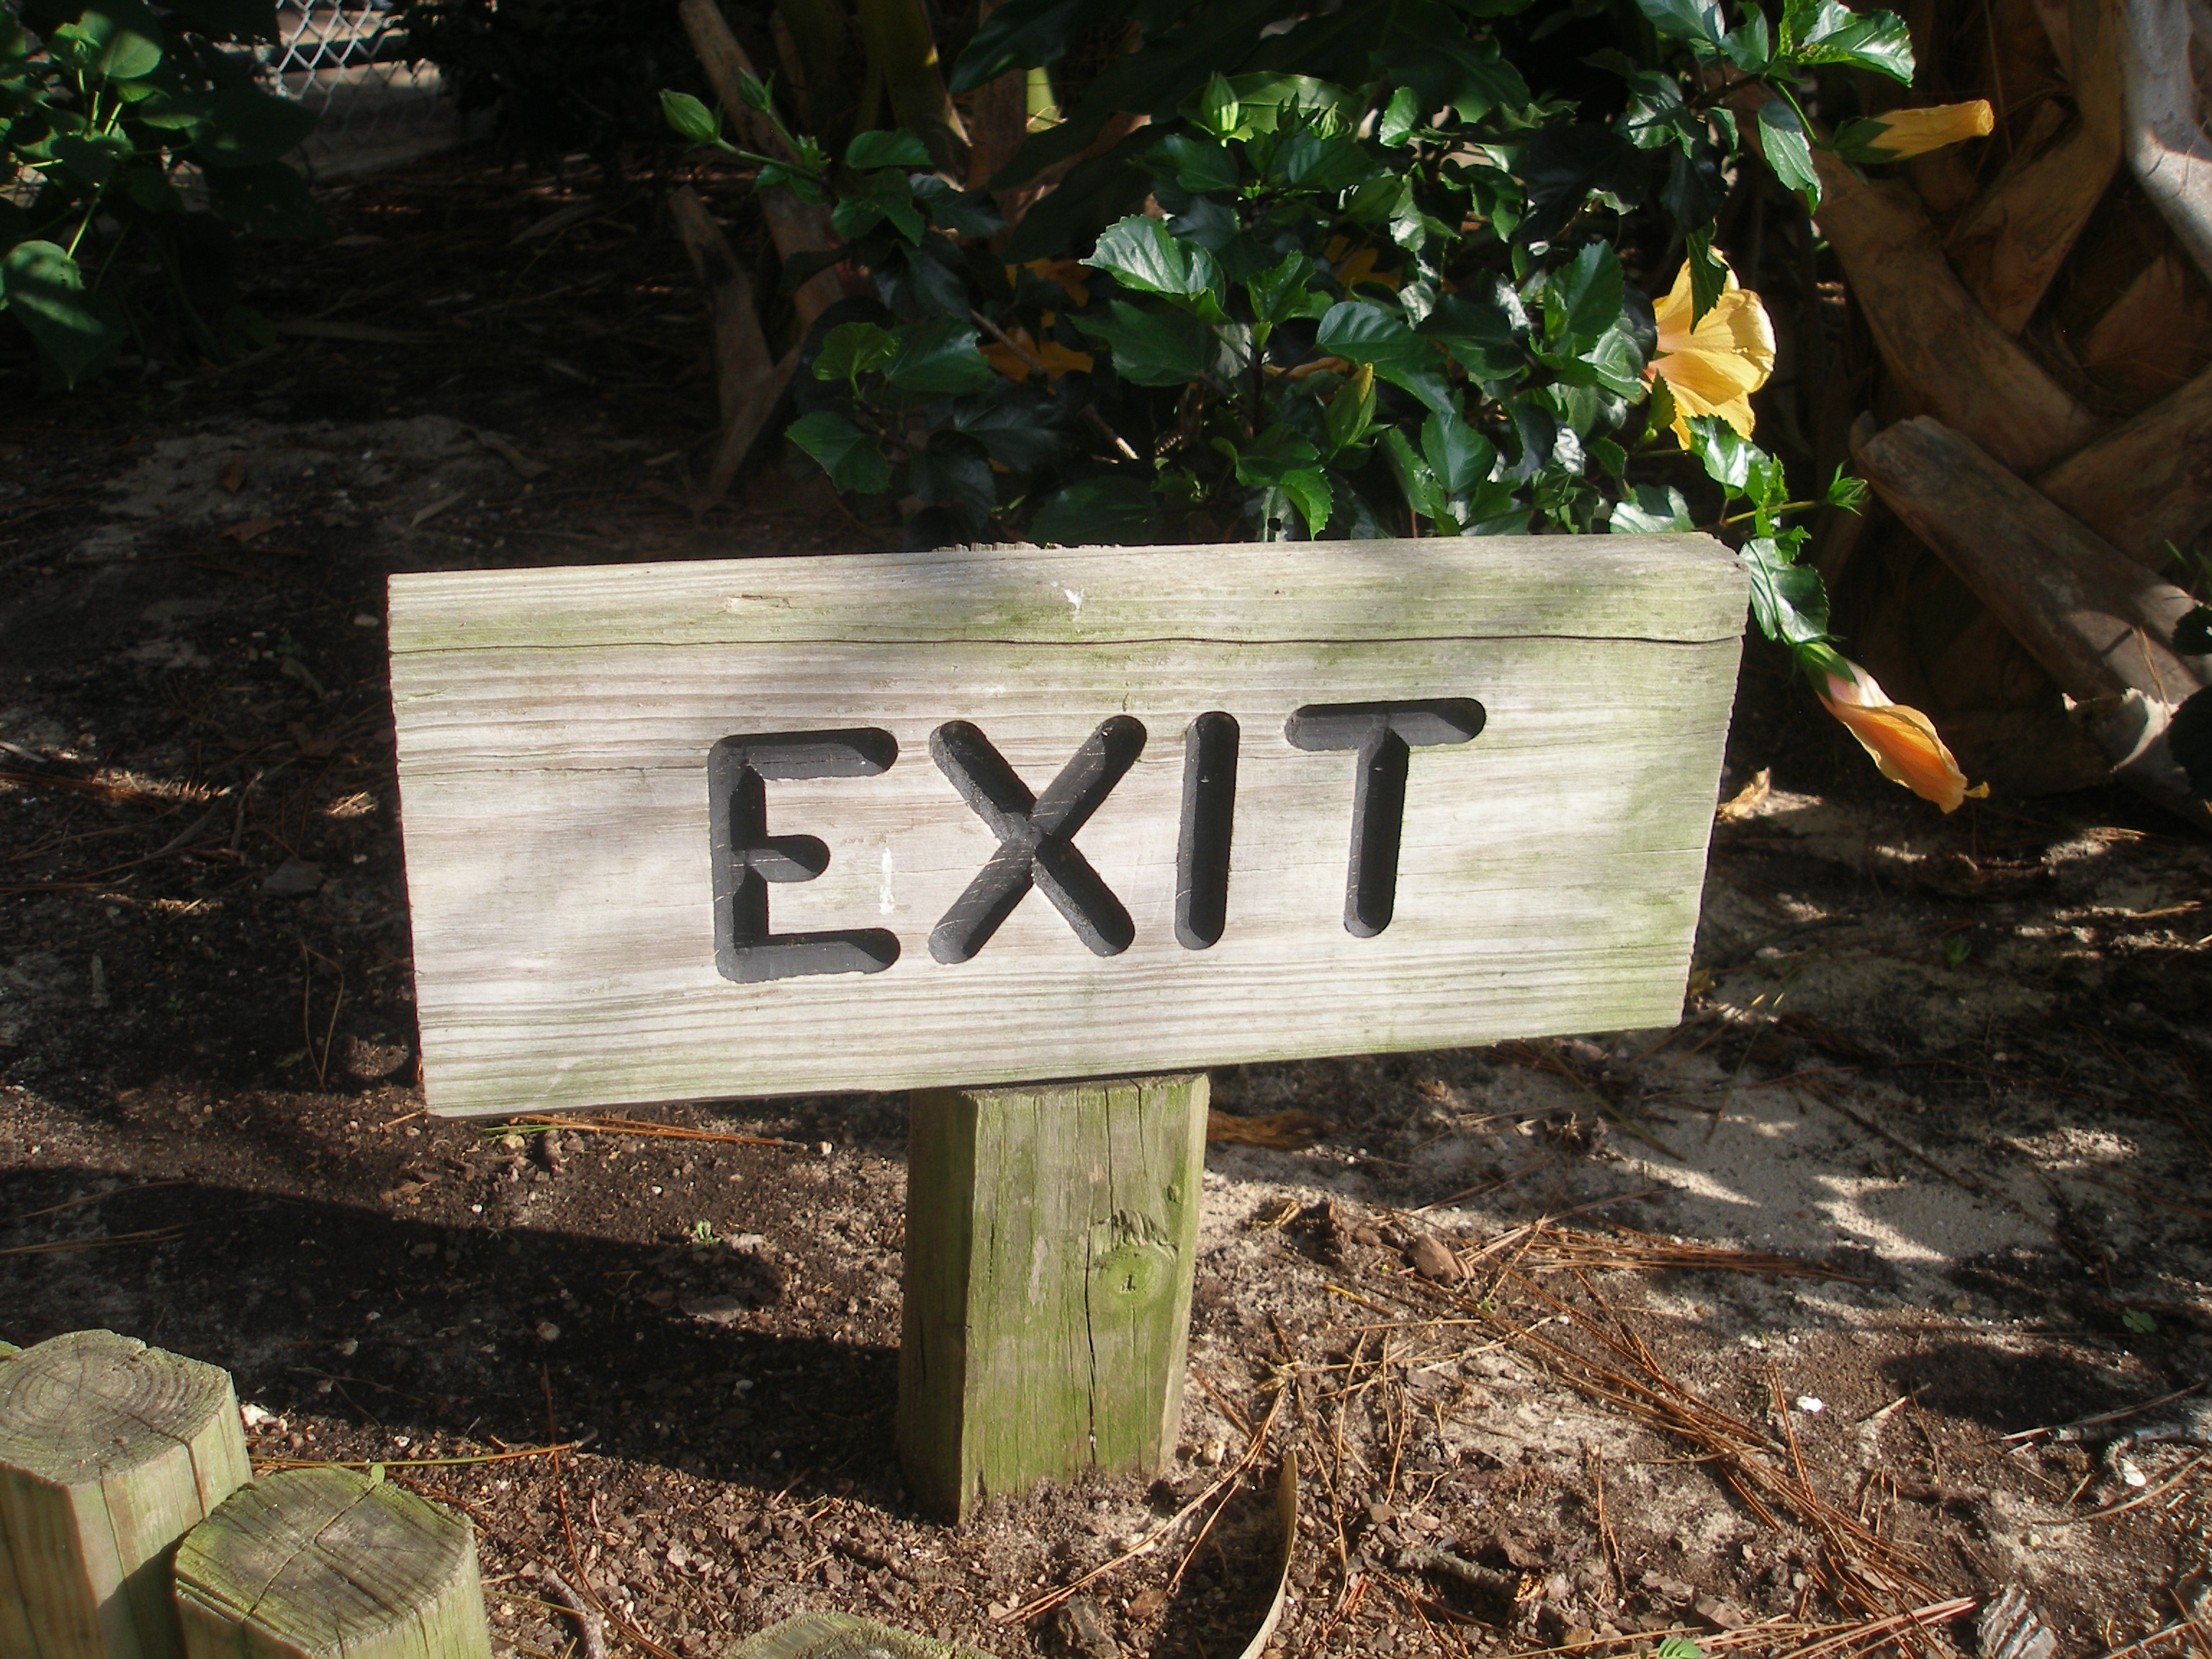
tree, post, wood, trail, escape, sign, green, symbol, exit, soil, garden, yard, interesting, exit sign